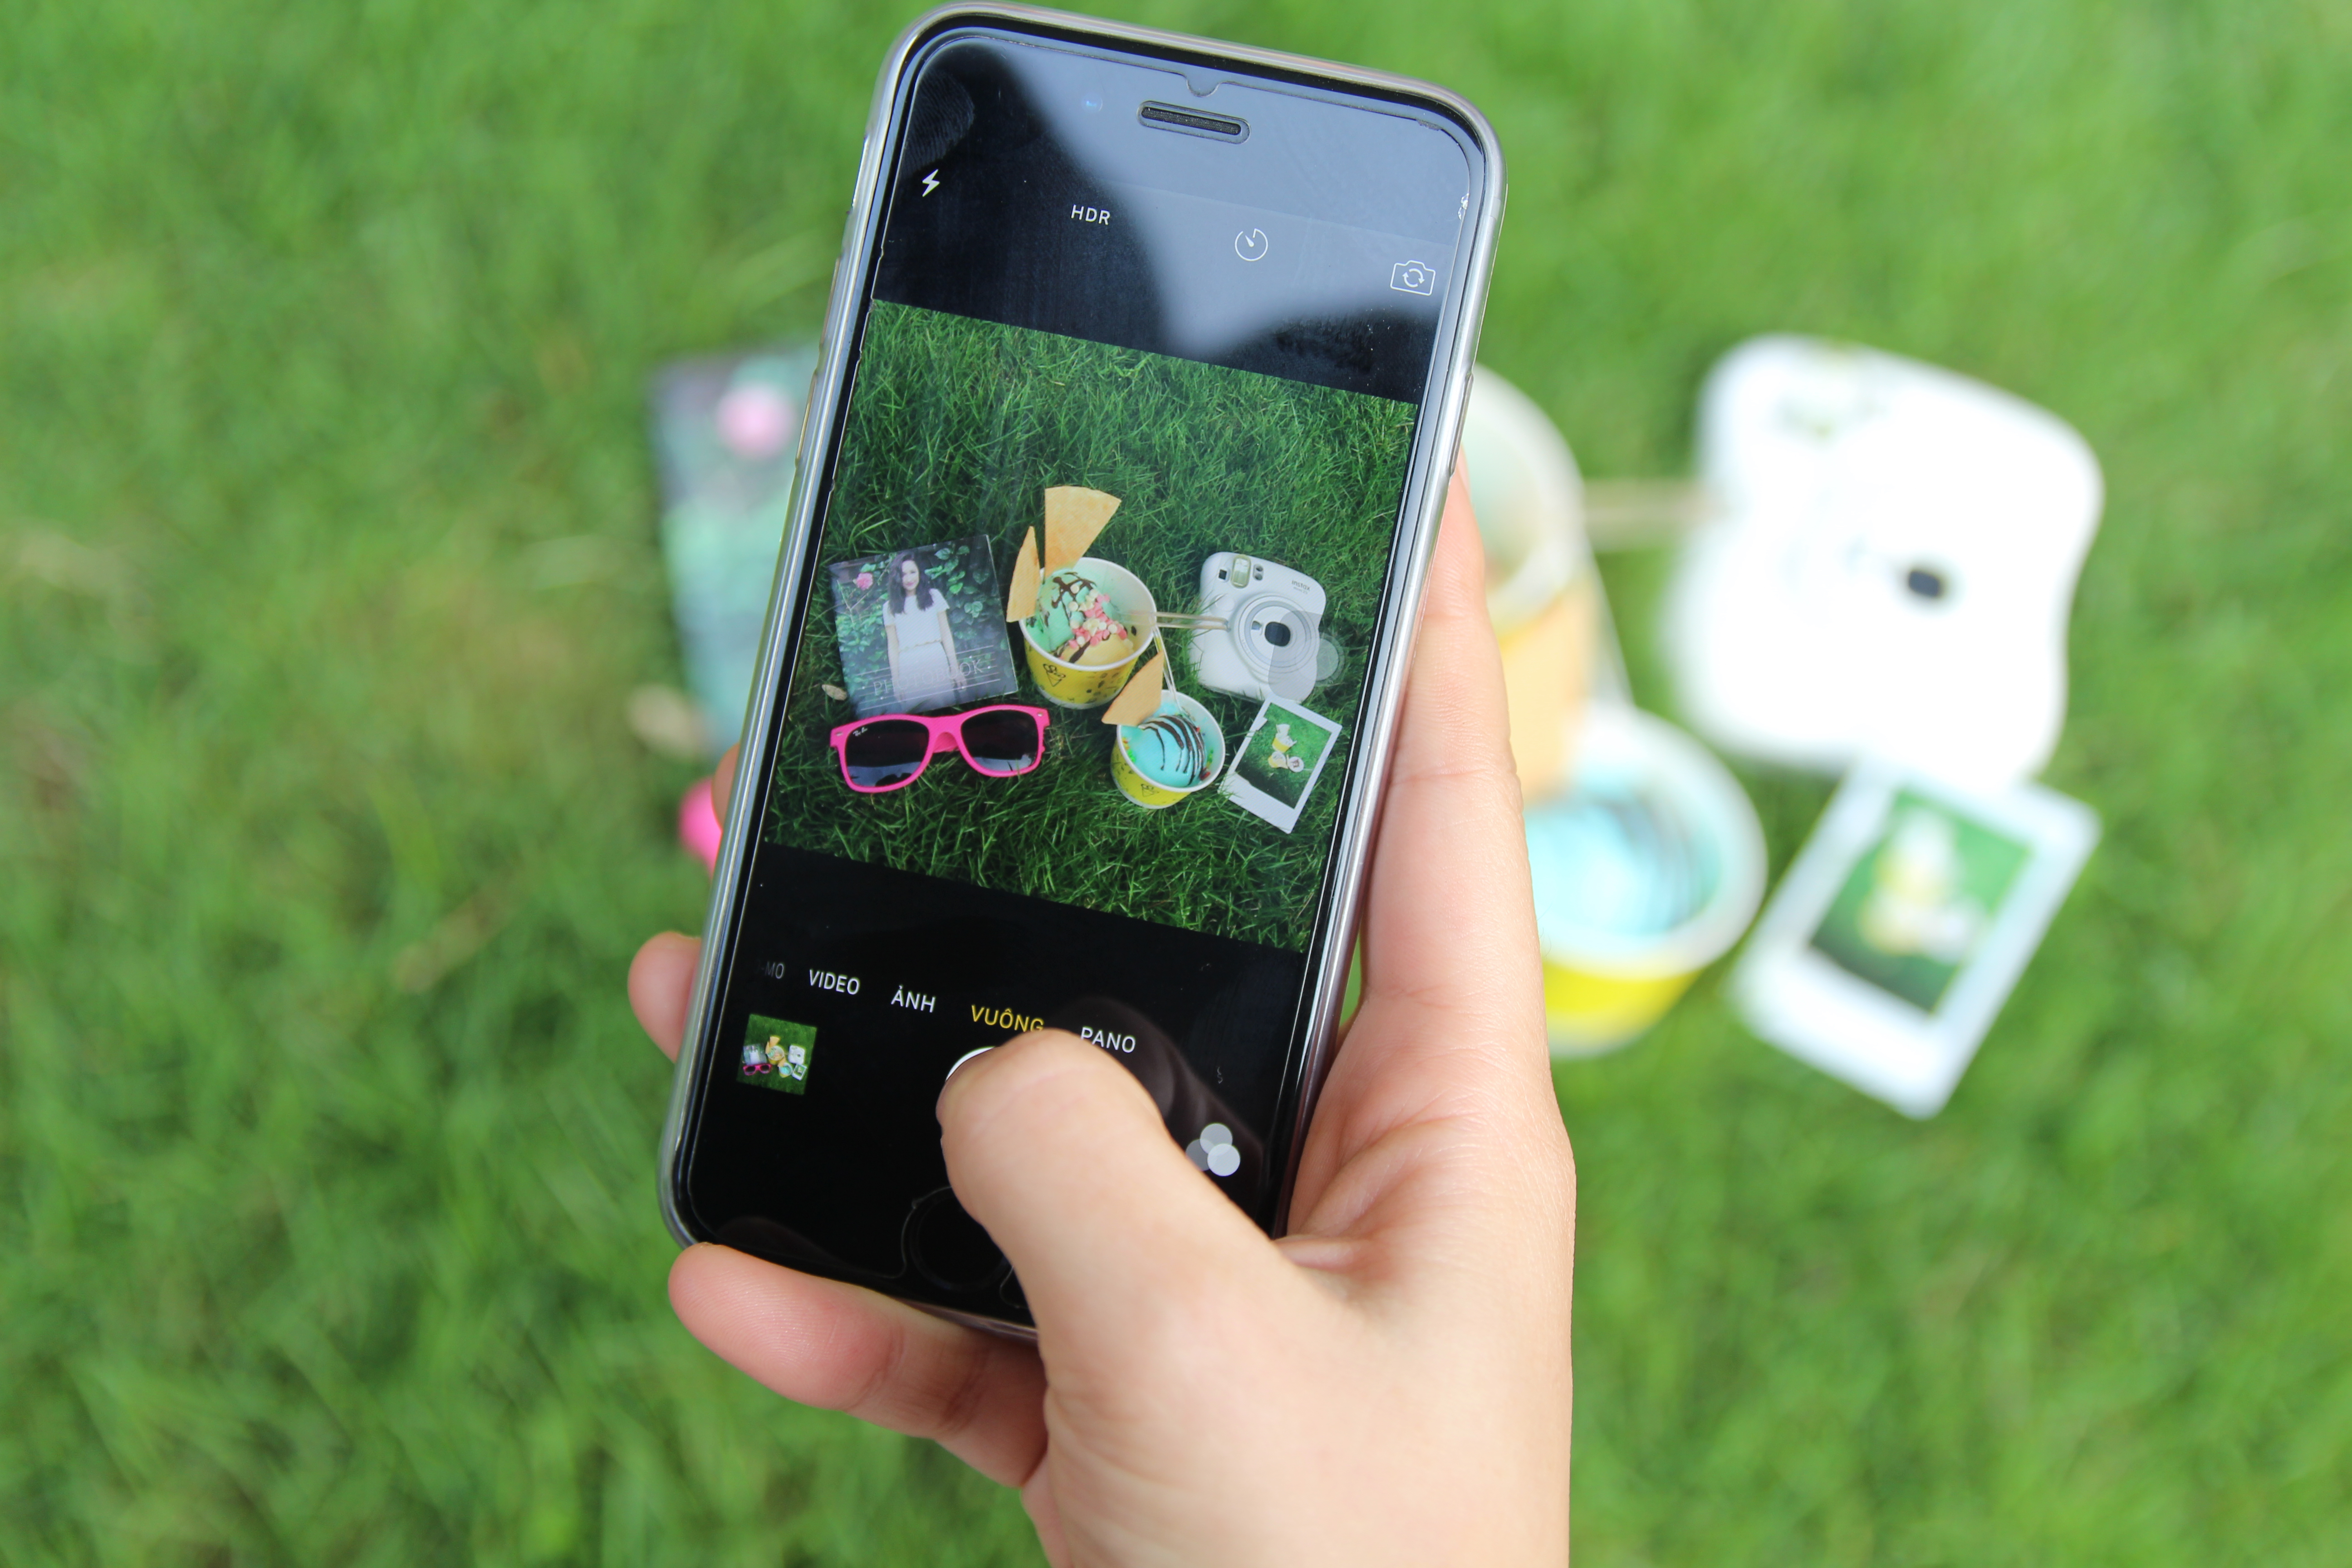
iphone, smartphone, hand, grass, technology, play, green, gadget, mobile phone, cell phone, photograph, portable communications device